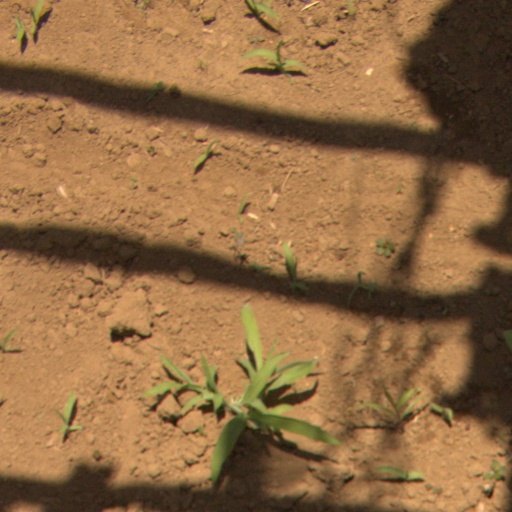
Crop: Jerusalem artichoke